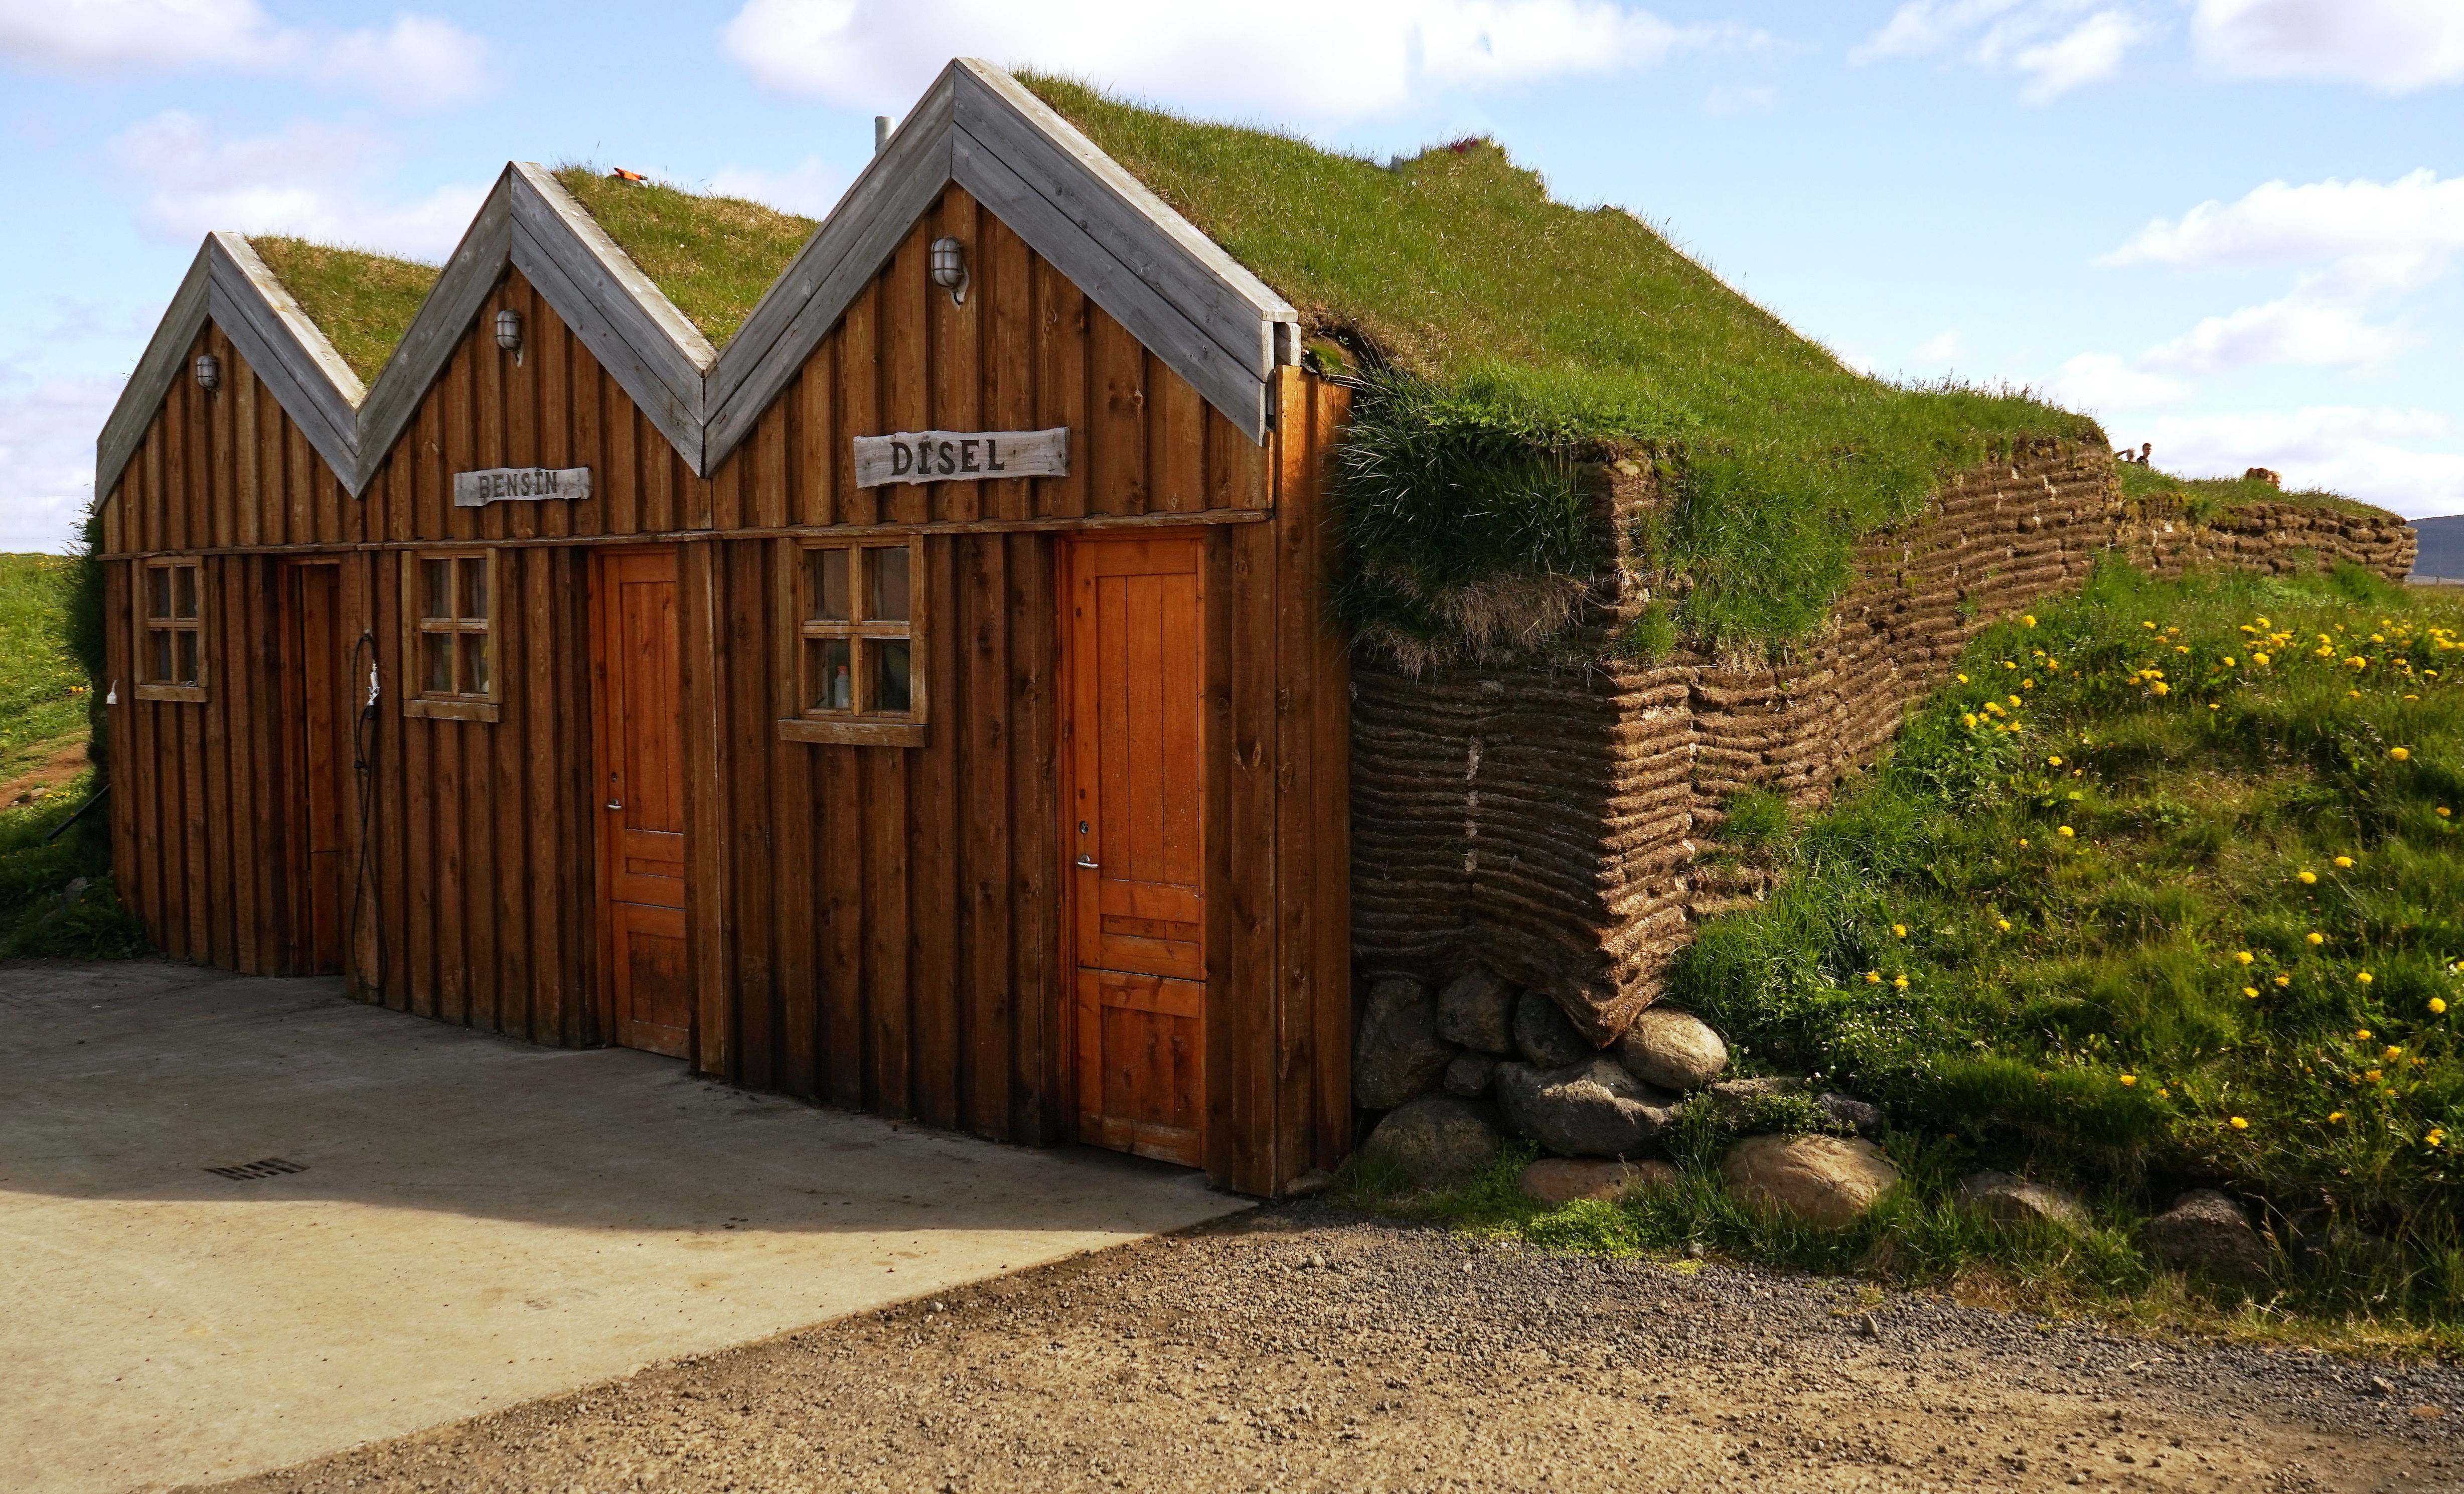
wood, house, building, home, shed, hut, shack, cottage, facade, property, clay, estate, rural area, cottages, peat, grass roof, outdoor structure